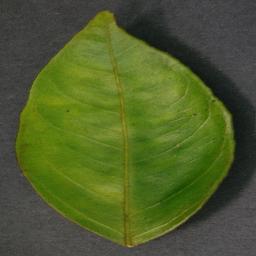
Label: Orange___Haunglongbing_(Citrus_greening)